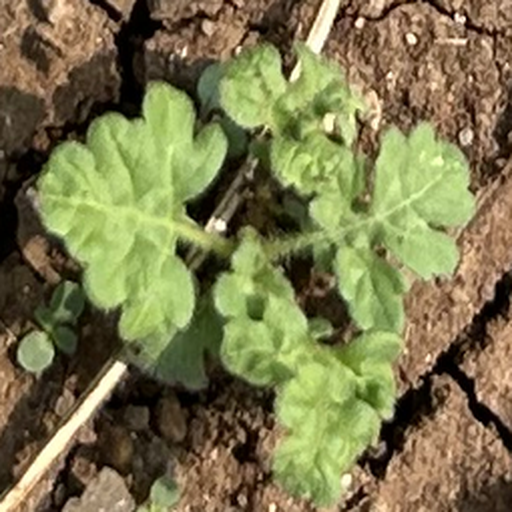
Weed species: Gajar_gavat_(Parthenium hysterophorus)